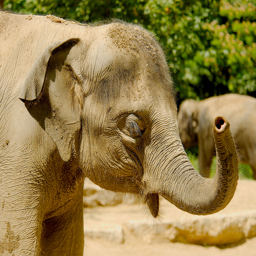
An elephant raising its truck with a tree in background.
An elephant pointing its trunk upward as it looks down.
A baby elephant holding it's trunk out on a dirt ground.
An up close picture of an elephants trunk and eye.
A close up of an elephant's face showing eyelashes and opening at end of trunk.